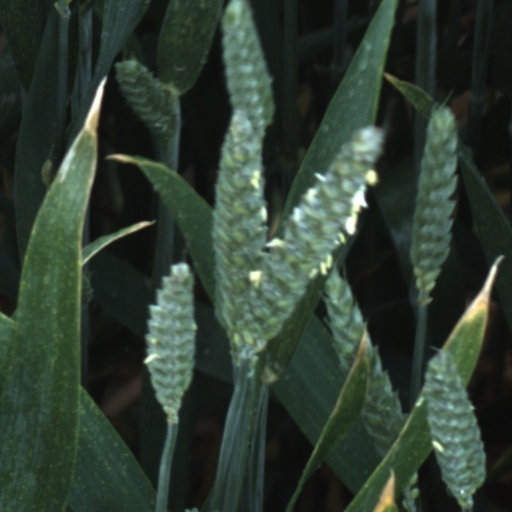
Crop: wheat